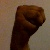
The image shows a hand gesture representing the letter 'M' in Indian Sign Language.